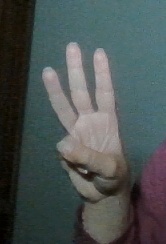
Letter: thaa